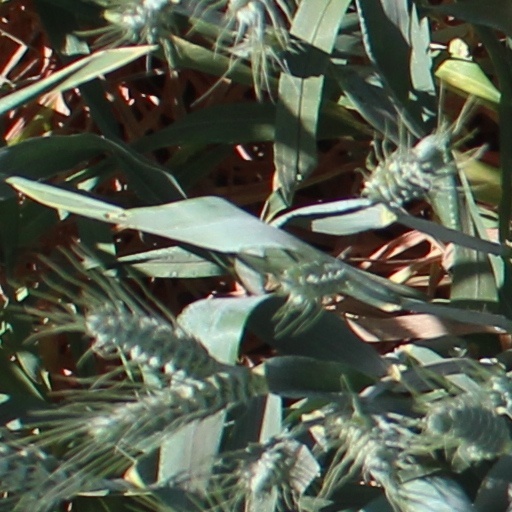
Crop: wheat